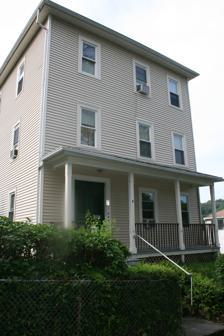
Building: Philip Duke Three-Decker
Country: United States of America
Year built: 1888
United States historic place Philip Duke Three-Decker U.S. National Register of Historic Places Show map of Massachusetts Show map of the United States Location 7 Maxwell St., Worcester, Massachusetts Coordinates 42°14′25″N 71°47′59″W / 42.24028°N 71.79972°W / 42.24028; -71.79972 Area less than one acre Built c. 1888 ( 1888 ) Architectural style Italianate MPS Worcester Three-Deckers TR NRHP reference No. 89002425 Added to NRHP February 9, 1990 The Philip Duke Three-Decker is a historic triple decker house in Worcester, Massachusetts .  Built c. 1888, the house is an early representative of triple-decker development in the Vernon Hill area of southern Worcester.  It was listed on the National Register of Historic Places in 1990, but has lost some of the architectural elements important to its listing since then. Description and history The Philip Duke Three-Decker stands in the southern Worcester residential area called Vernon Hill, on the east side of Maxwell Street at its junction with Maxwell Court.  It is a three-story wood-frame structure, with a hip roof and exterior finished in synthetic siding.  A single-story porch extends across its three-bay front facade, supported by square posts.  At the time of its National Register listing, it was more elaborately finished, with Italianate brackets in the eaves, turned porch posts with brackets at the top, and rope moulding on the window headers of the front facade. These have been lost or obscured by subsequent exterior residing (see photo). The house was built about 1888, a relatively early date in the development of triple deckers as features of residential development in southern Worcester.  Almost all of the early residents of the building were laborers who were likely employed in the steel plants and factories of southern Worcester.  This trend continued into the mid-20th century, although the city's 1930 census lists one resident as a chauffeur. See also National Register of Historic Places listings in eastern Worcester, Massachusetts References